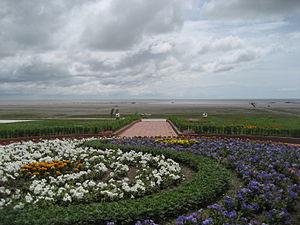
Le lac de Hulun ou Kulun, ou encore Dalai nuur ou Dalaï Nuur, également appelé lac Chalaï est un lac de la Mongolie-Intérieure, en Chine. La plupart du temps, il n'a pas d'émissaire. Ce n'est que dans les années particulièrement pluvieuses qu'une rivière se forme à son extrémité nord-est et que ses eaux vont rejoindre l'Argoun. Au sein du système Kerulen – Argoun – Amour, il fait alors partie du septième plus long fleuve du monde.